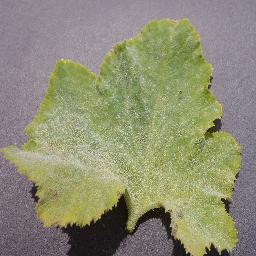
Label: Squash___Powdery_mildew